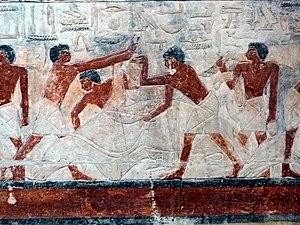
Seth est l'une des plus anciennes divinités égyptiennes. Sa représentation, au museau effilé et aux oreilles dressées mais tronquées, est une composition hybride née de l'imaginaire des Égyptiens des temps prédynastiques. Cette iconographie monstrueuse est peut-être inspirée de l'oryctérope, un termitivore, fouisseur des savanes africaines. Dans le mythe, Seth est le dieu de la confusion, du désordre et de la perturbation, ce que souligne l'écriture hiéroglyphique dans laquelle l'animal séthien sert de déterminatif pour des concepts négatifs.
Anubis est un dieu funéraire de l'Égypte antique, maître des nécropoles et protecteur des embaumeurs, représenté comme un grand canidé noir couché sur le ventre, sans doute un chacal ou un chien sauvage, ou comme un homme à tête de canidé. La signification du mot Anubis, inpou en égyptien ancien, Anoub en copte, Ἄνουβις / Anoubis en grec ancien, demeure obscure : de nombreuses explications ont été avancées, mais il peut s'agir simplement d'une onomatopée traduisant le hurlement du chacal. La forme canine du dieu a peut-être été inspirée aux Anciens Égyptiens par le comportement des canidés, souvent charognards opportunistes errant la nuit dans les nécropoles à la recherche de cadavres.